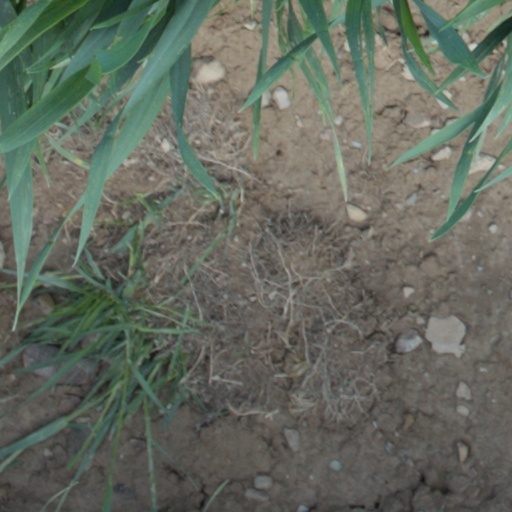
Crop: wheat